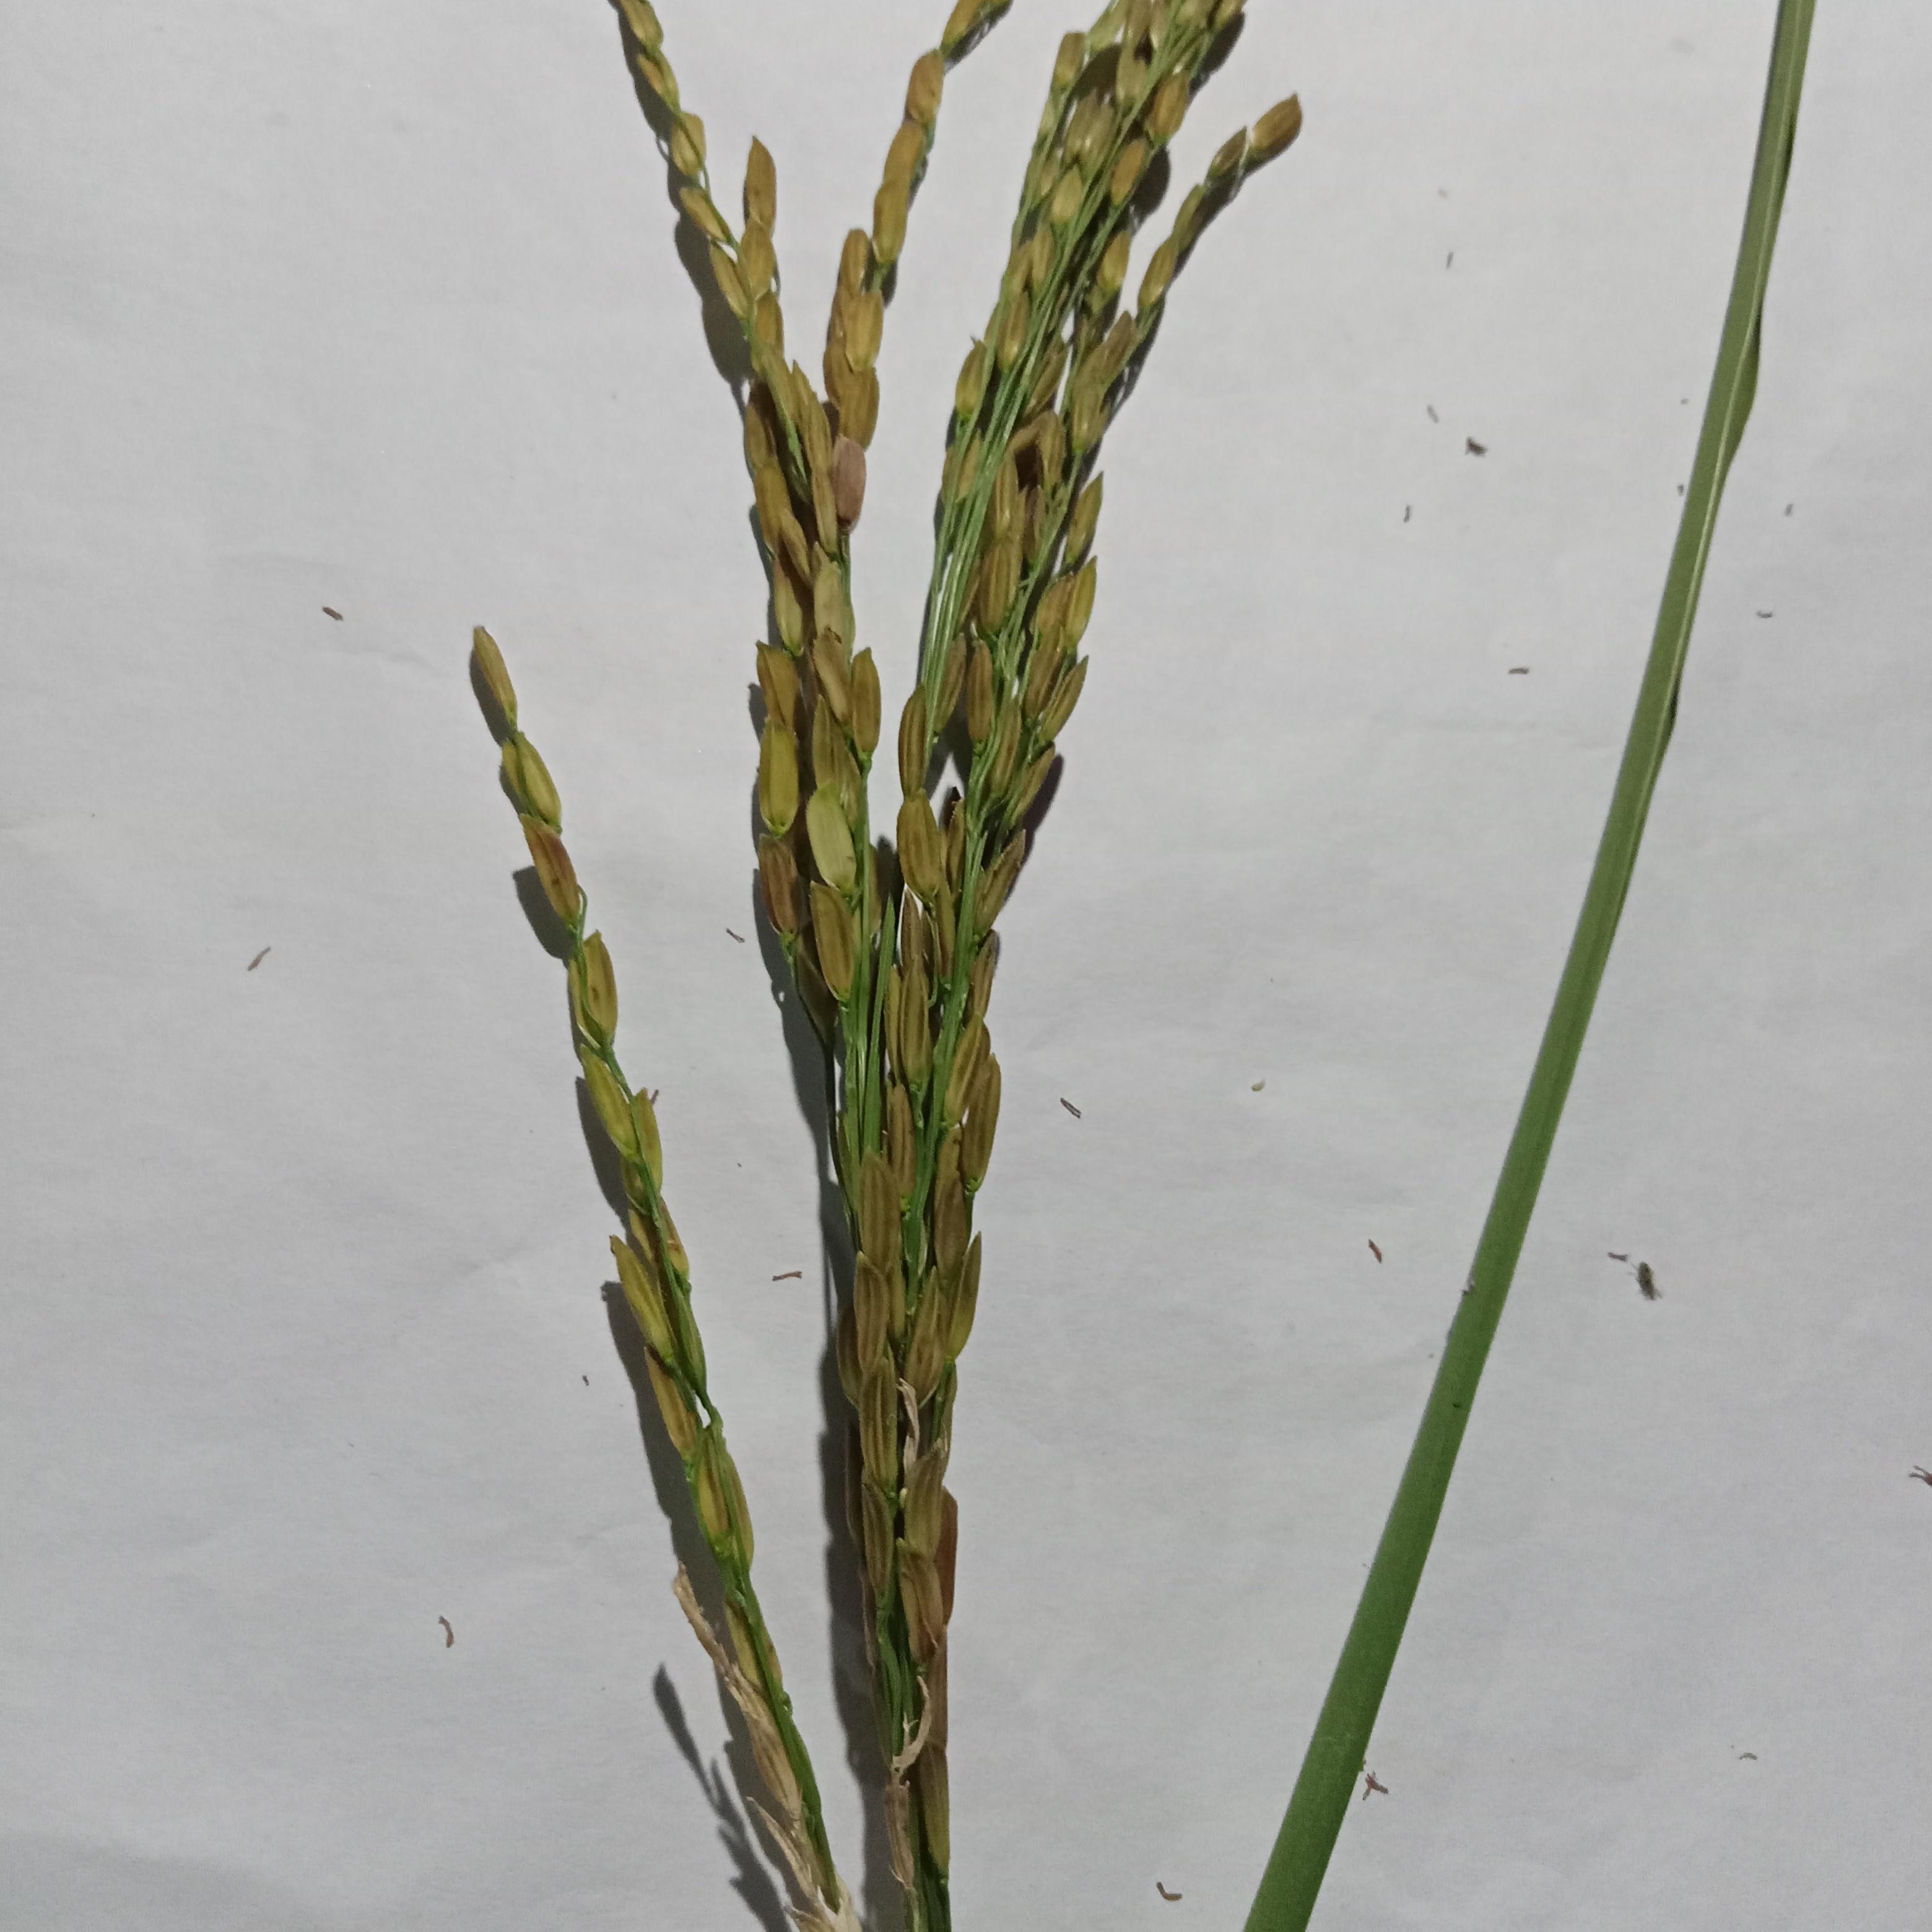
Label: Rice___Neck_Blast